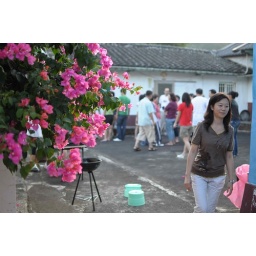
The flowers remain sparklingly pink even in the fading light.